Arena of Death (game)

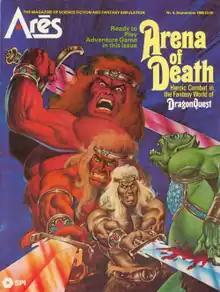
Ares #4 (September 1980) contained "Arena of Death". Art by Joe Jusko.

Arena of Death is a fantasy combat board game published by Simulations Publications, Inc. (SPI) in 1980.